History of robots

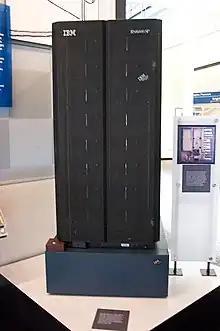
IBM's Deep Blue computer defeated world chess champion Garry Kasparov in 1997.

In the early 1970s precision munitions and smart weapons were developed. Weapons became robotic by implementing terminal guidance. At the end of the Vietnam War the first laser-guided bombs were deployed, which could find their target by following a laser beam that was pointed at the target. During the 1972 Operation Linebacker laser-guided bombs proved effective, but still depended heavily on human operators. Fire-and-forget weapons were also first deployed in the closing Vietnam War, once launched no further attention or action was required from the operator.